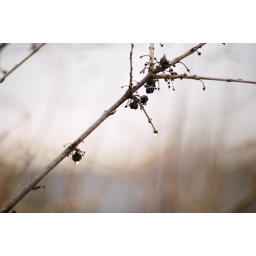
railroad tracks near my house